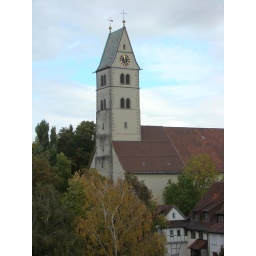
A view of the church in the distance from the highest tower in the castle.